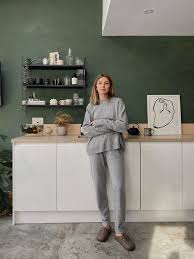
Label: Clog